1 Leicester Square

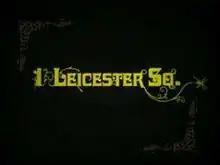
Titlecard for "1 Leicester Square"

1 Leicester Square is a British chatshow hosted by Russell Brand which ran from 2 April to 31 December 2006 on MTV UK. The show's title was the actual address of MTV's glass-walled central London studio that overlooked Leicester Square. It featured celebrity guests, musical entertainment and various asides featuring the presenter. The show was widely viewed as a vehicle for the comeback of Brand after his sacking from MTV in 2001.